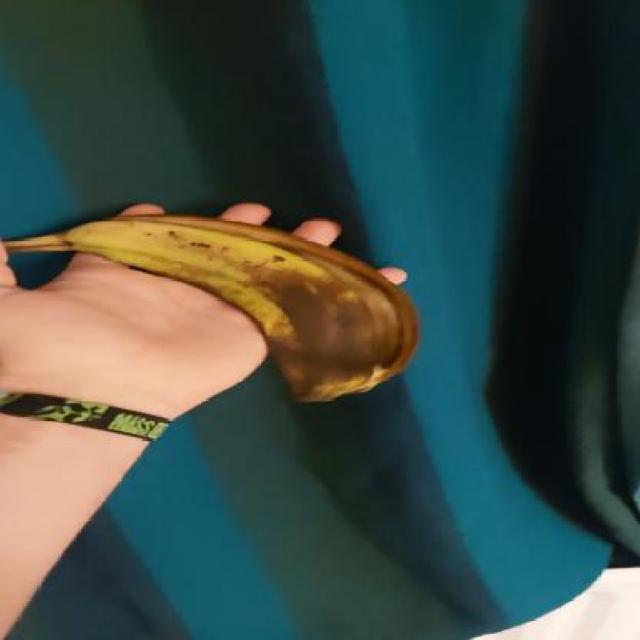
Label: bananas